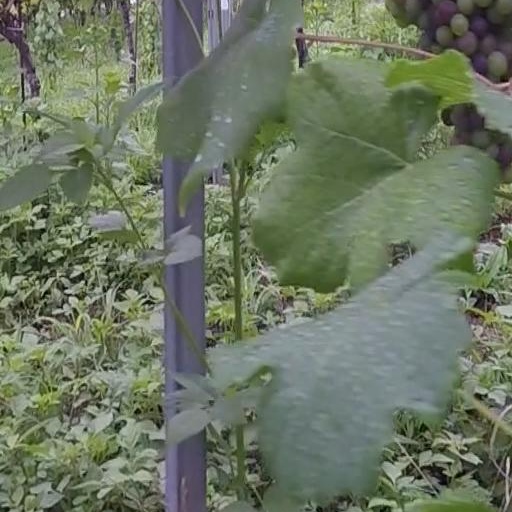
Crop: grape